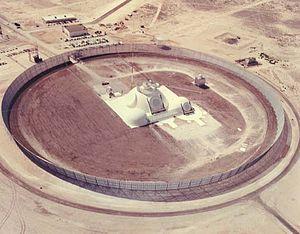
Le Projet Nike, était un projet de l’armée américaine, proposé en 1945 par les laboratoires Bell, de développement d'un système de missiles surface-air.